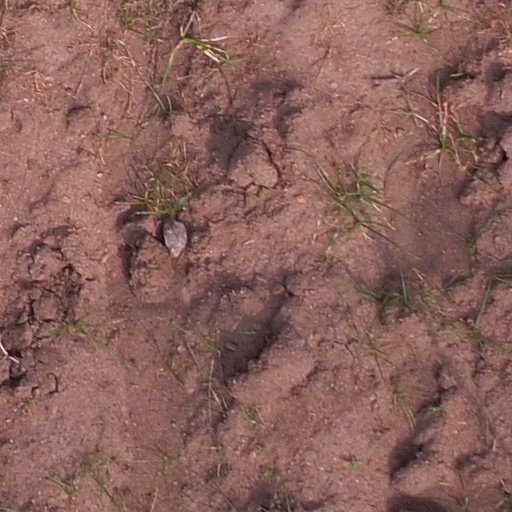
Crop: maize; corn